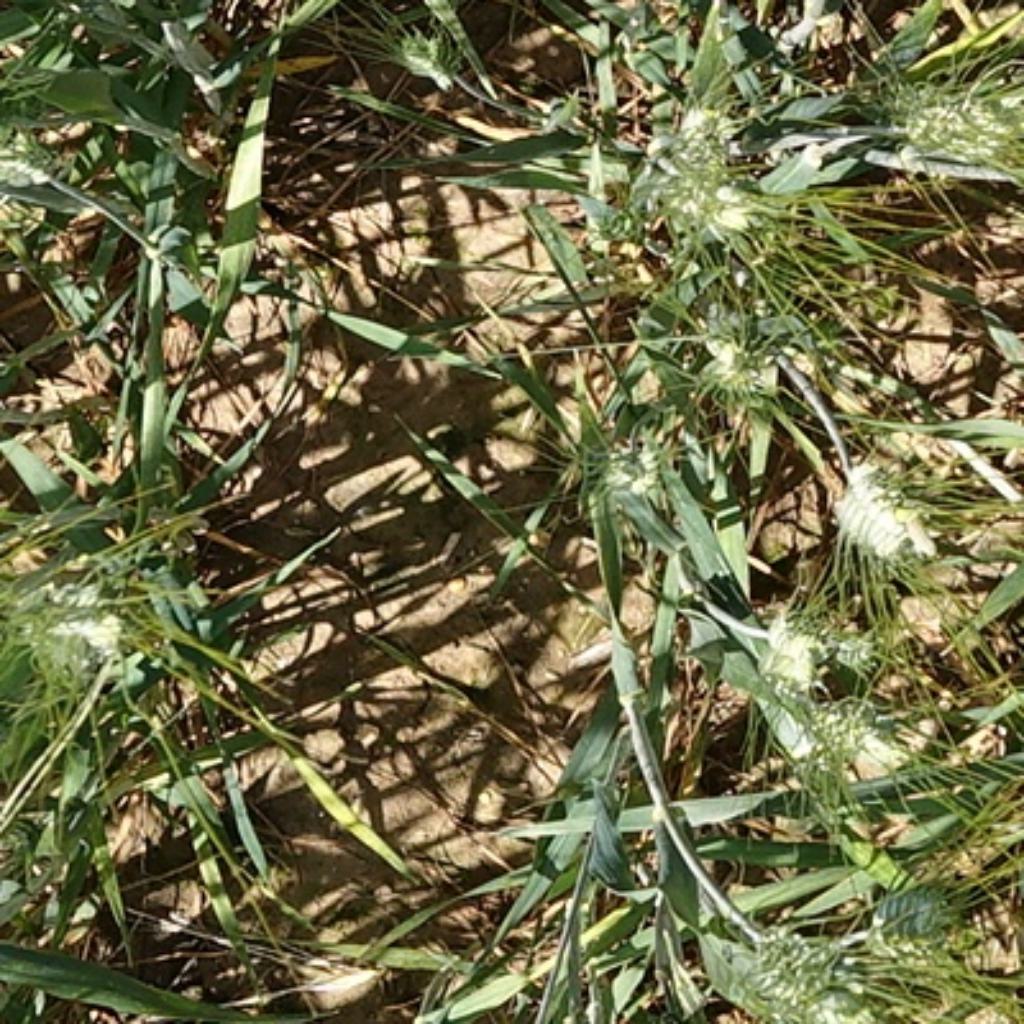
Country: France
Location: Gréoux
Wheat development stage: Filling